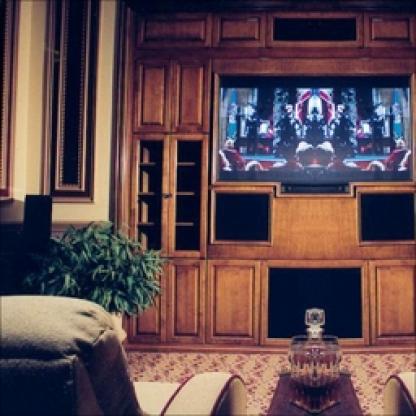
Scene: Indoor